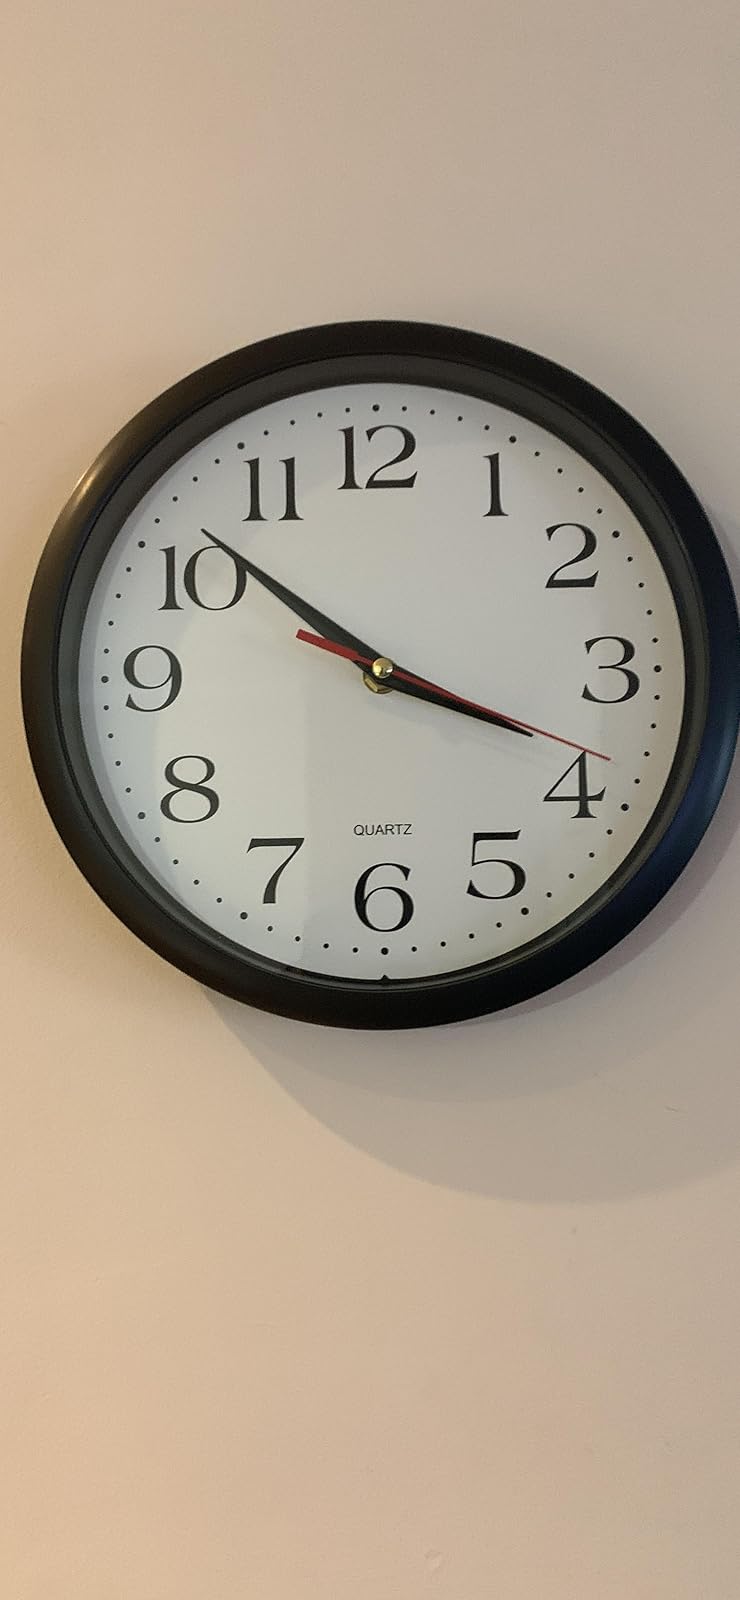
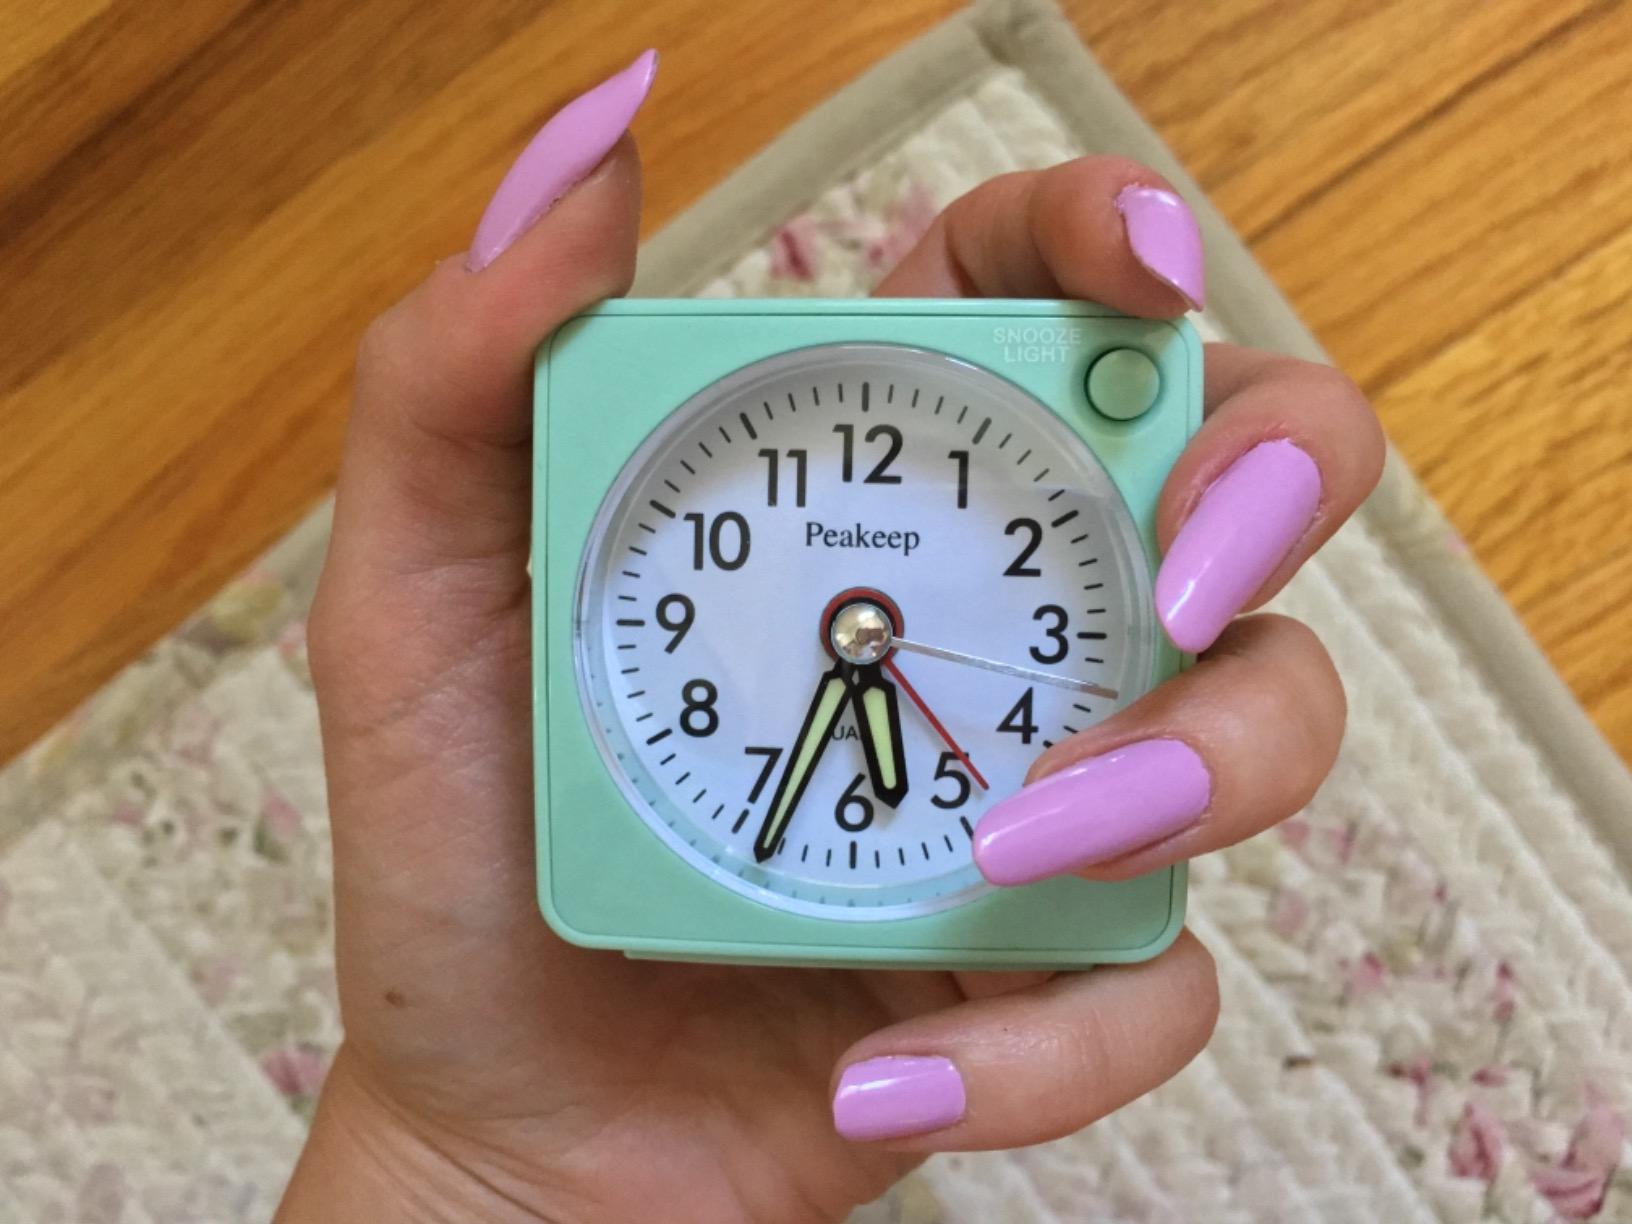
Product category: clock
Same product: no